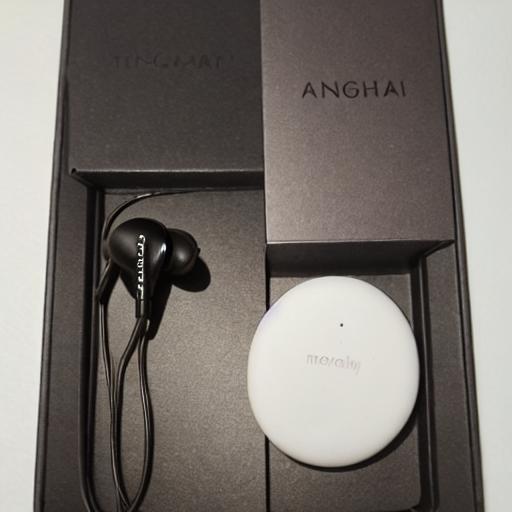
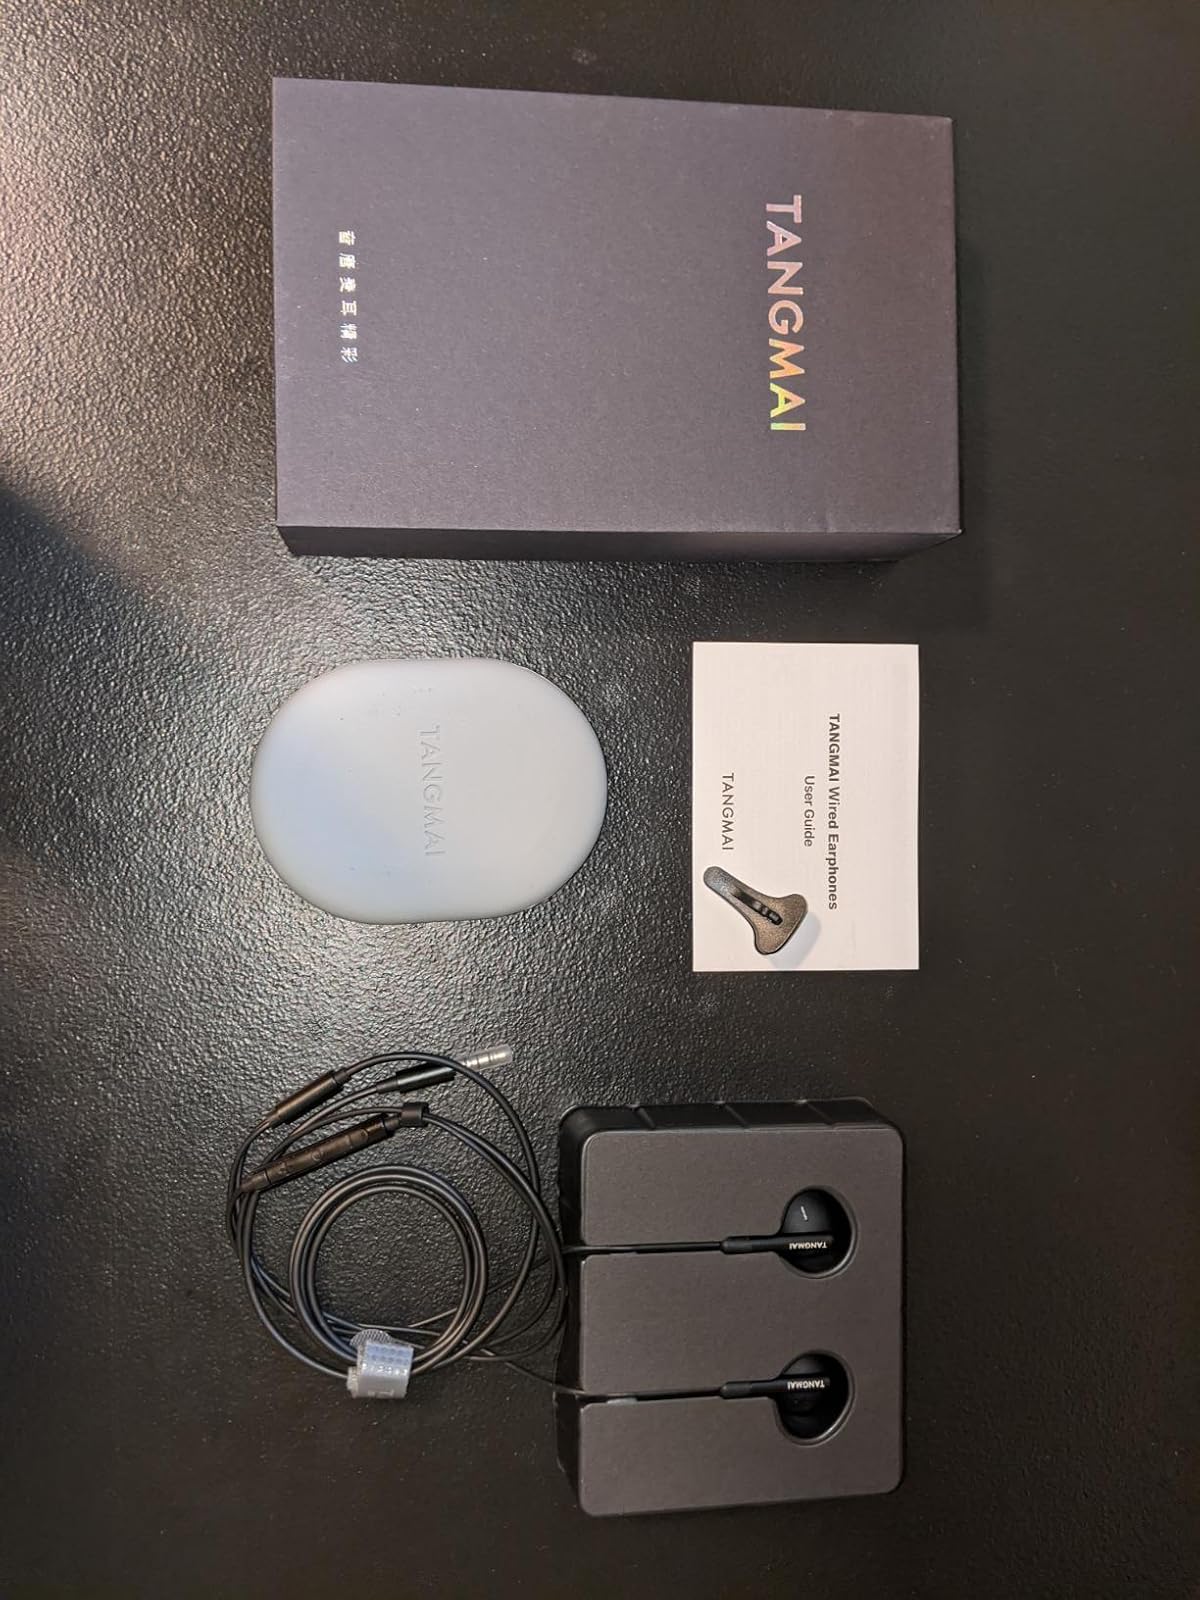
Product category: earbuds
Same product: no